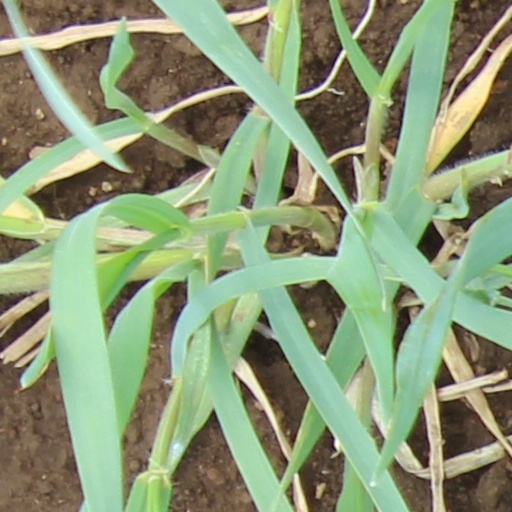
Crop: wheat